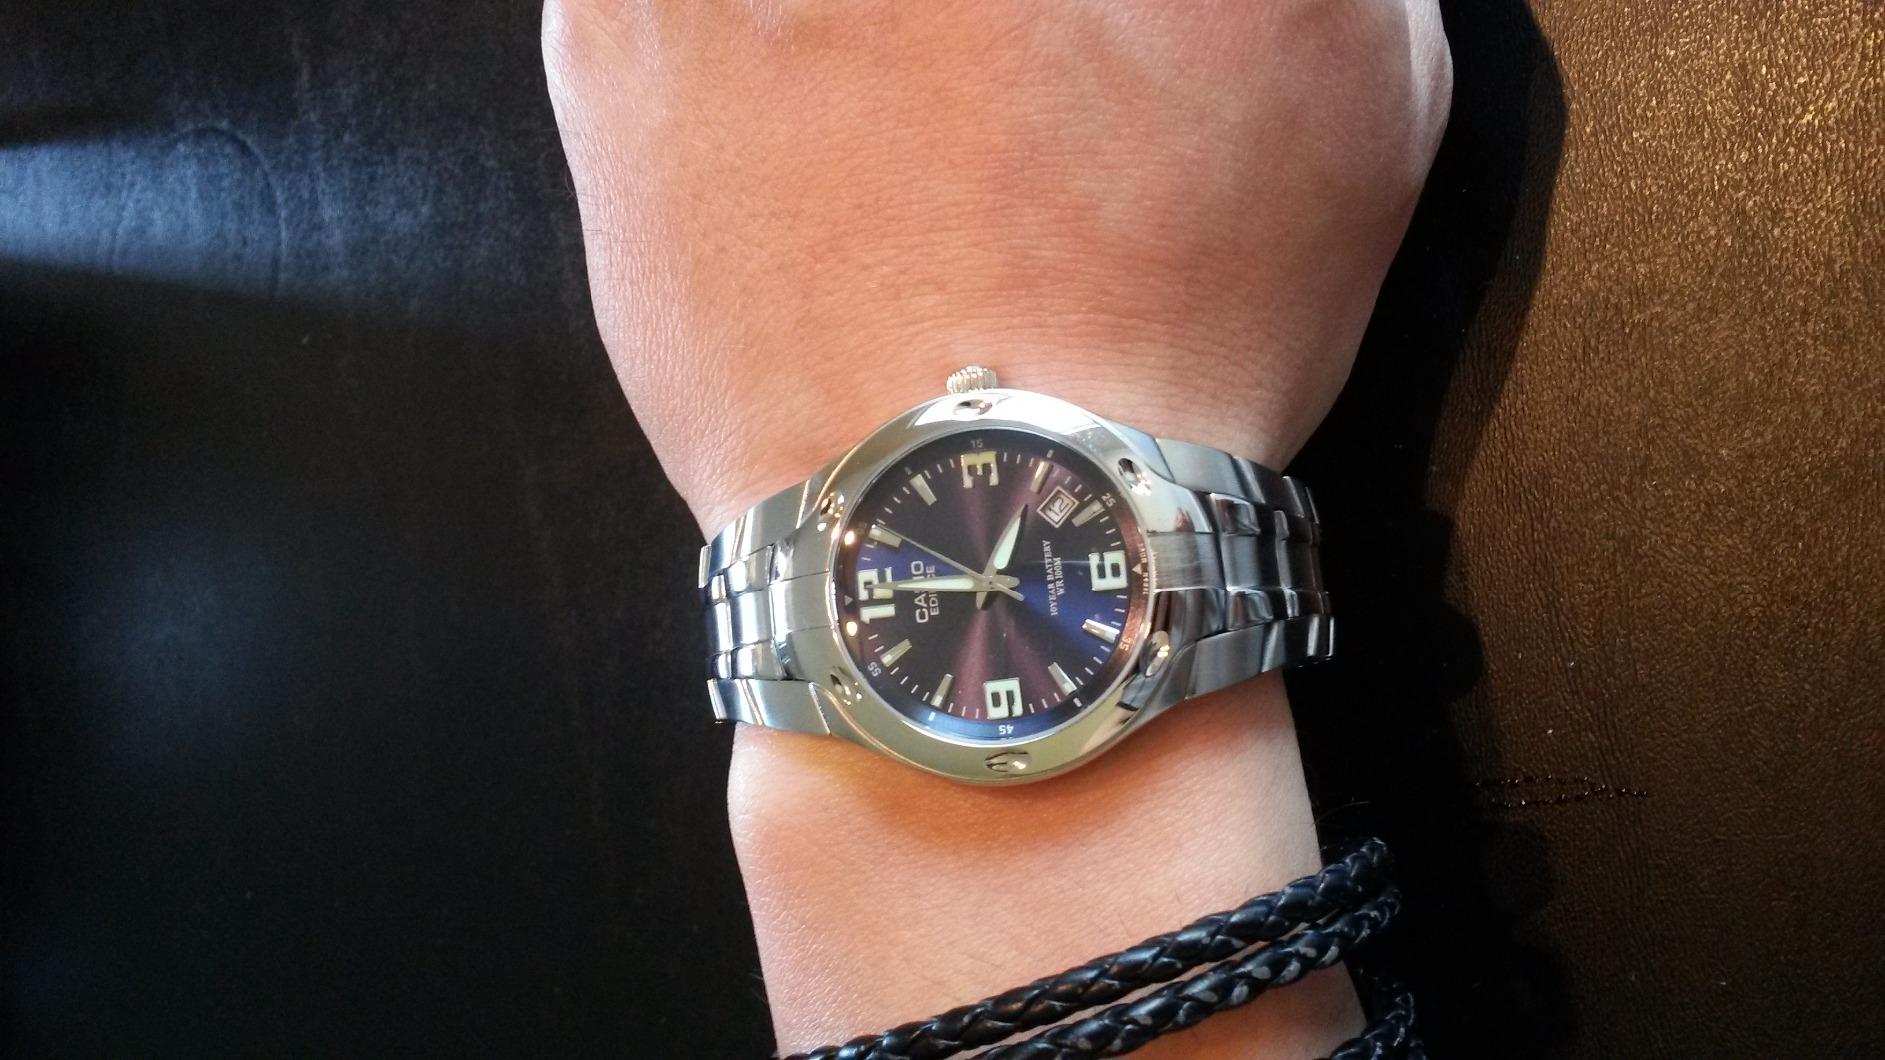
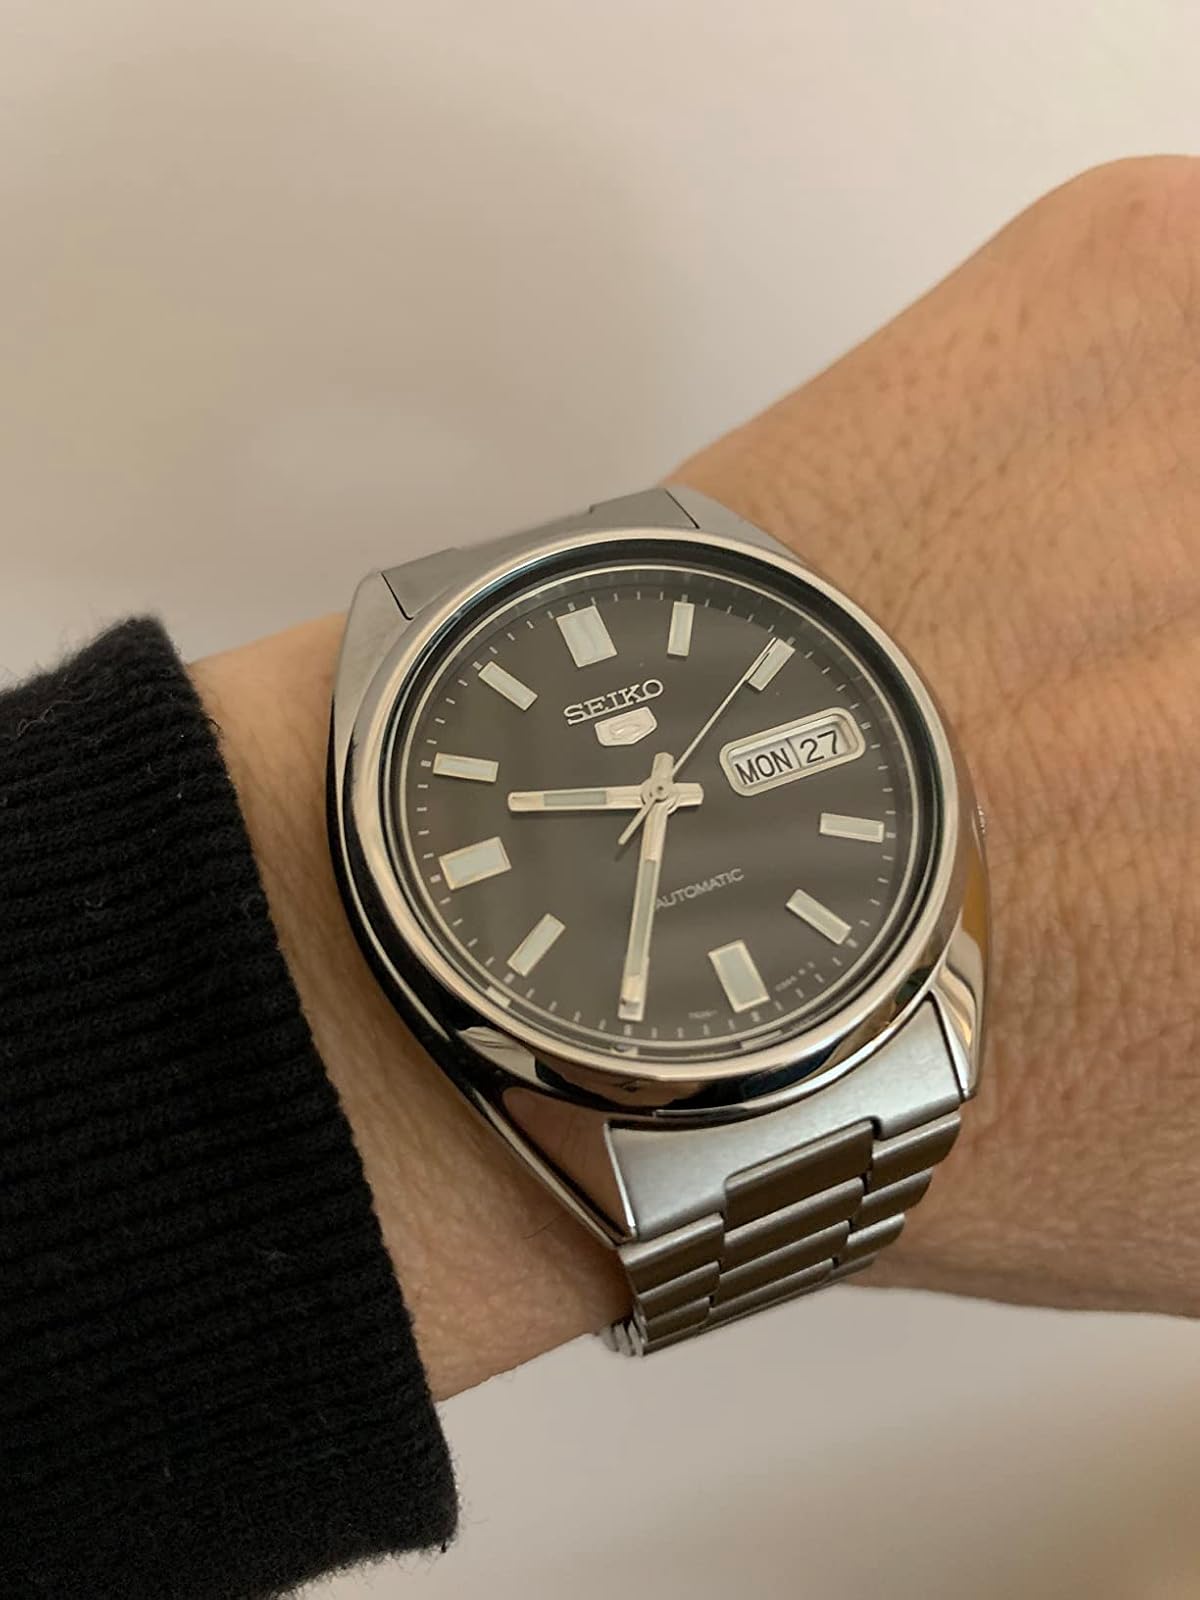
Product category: accessories_watch
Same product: no